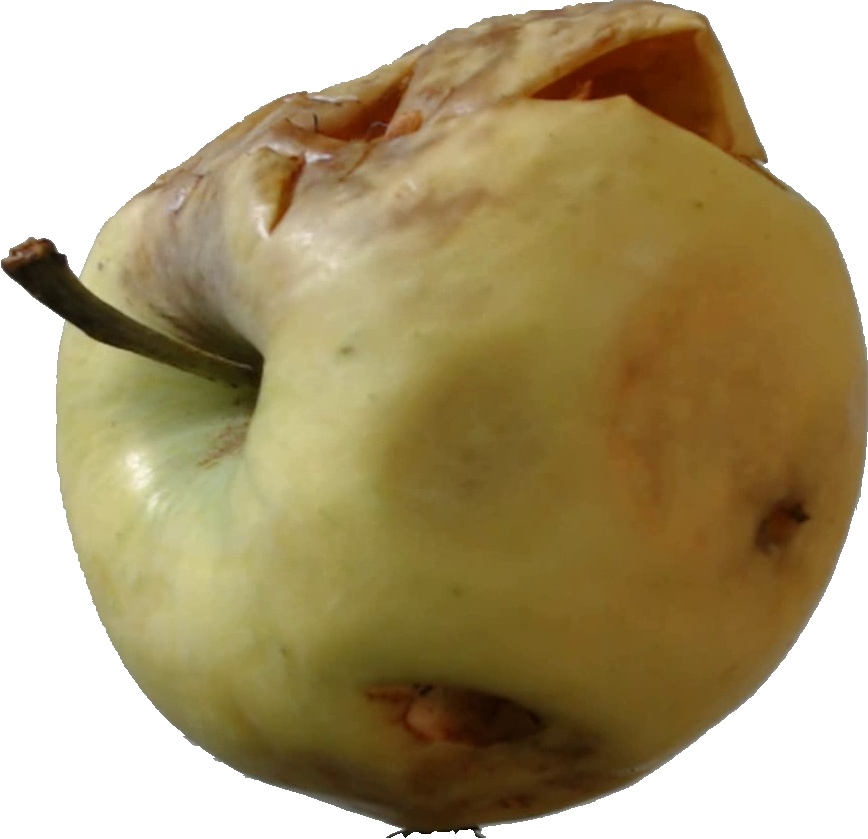
Label: apple_hit_1